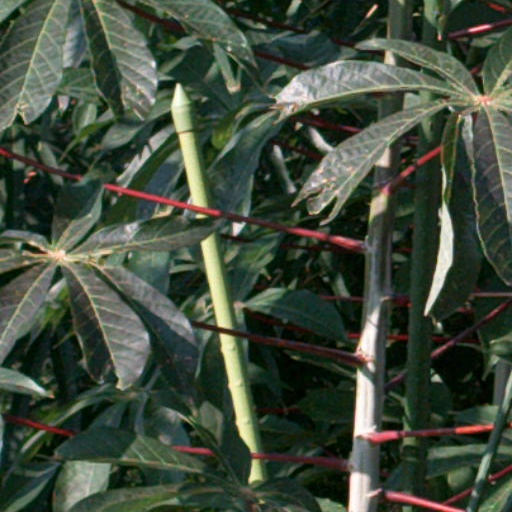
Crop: cassava